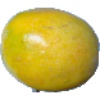
Label: Maracuja 1